Royal Palace Complex of Kandy

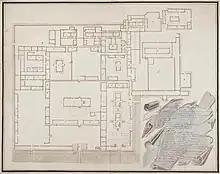
Plan of the Royal Palace Of Kandy 1765 drawn by Dutch

Throughout its history, the Royal Palace of Kandy has undergone shifts in its geographical placement. The inaugural palace initially graced a location across from its present site. The era of King Vimaladharmasuriya I introduced a transformation influenced significantly by Portuguese architectural aesthetics. Foreign accounts from the Portuguese era intricately delineate the palace complex, revealing a stark contrast to the architecture extant in the present day.